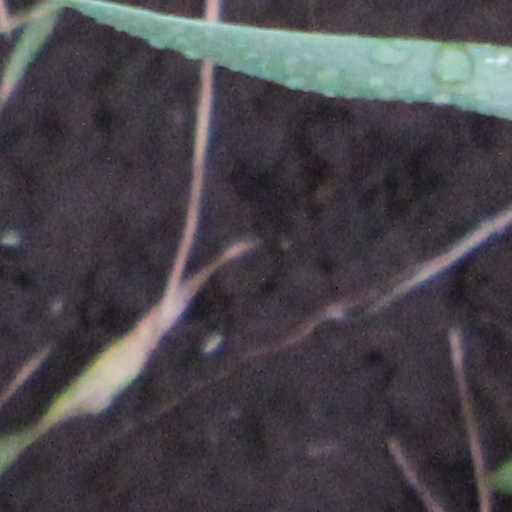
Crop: wheat